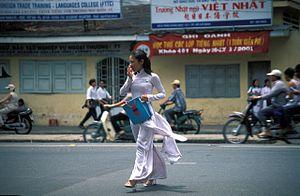
L'áo dài est une robe traditionnelle vietnamienne. Cette robe est notamment l'uniforme des élèves et des étudiantes, des hôtesses de l'air, etc. Il est porté par la quasi-totalité des femmes lors des cérémonies officielles, des conférences ou encore des mariages. Dans le sud du Viêt Nam, ce mot se prononce « ao yaï » et dans le nord « ao zaï ».